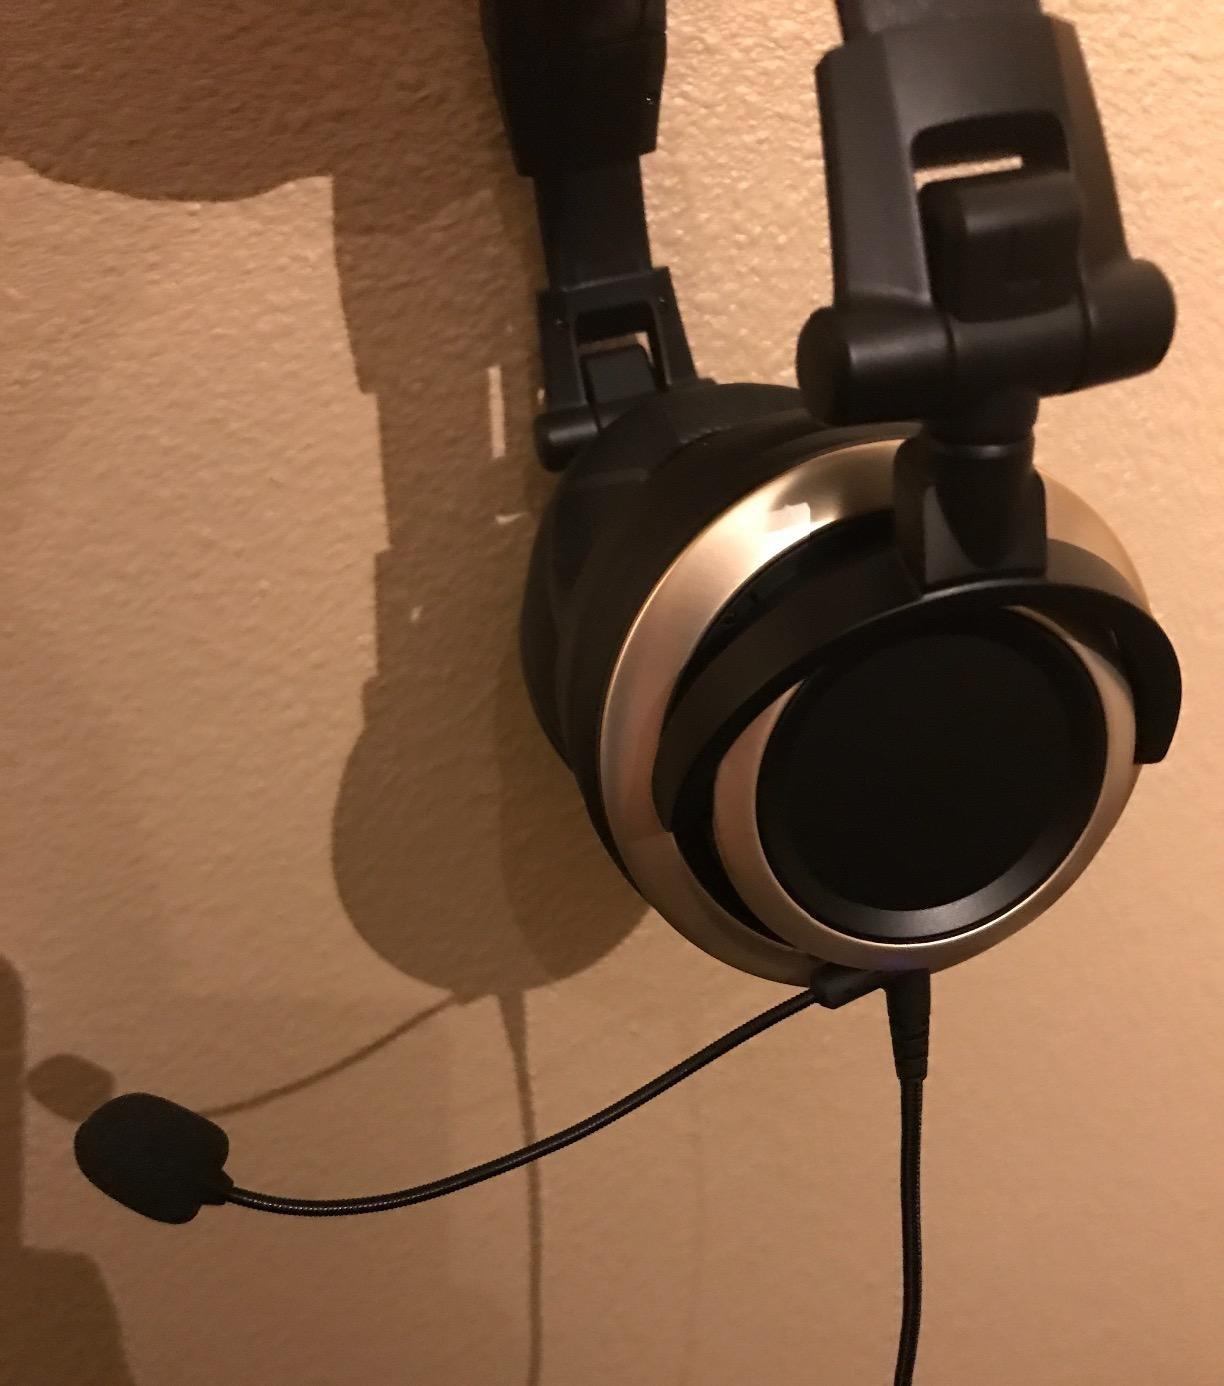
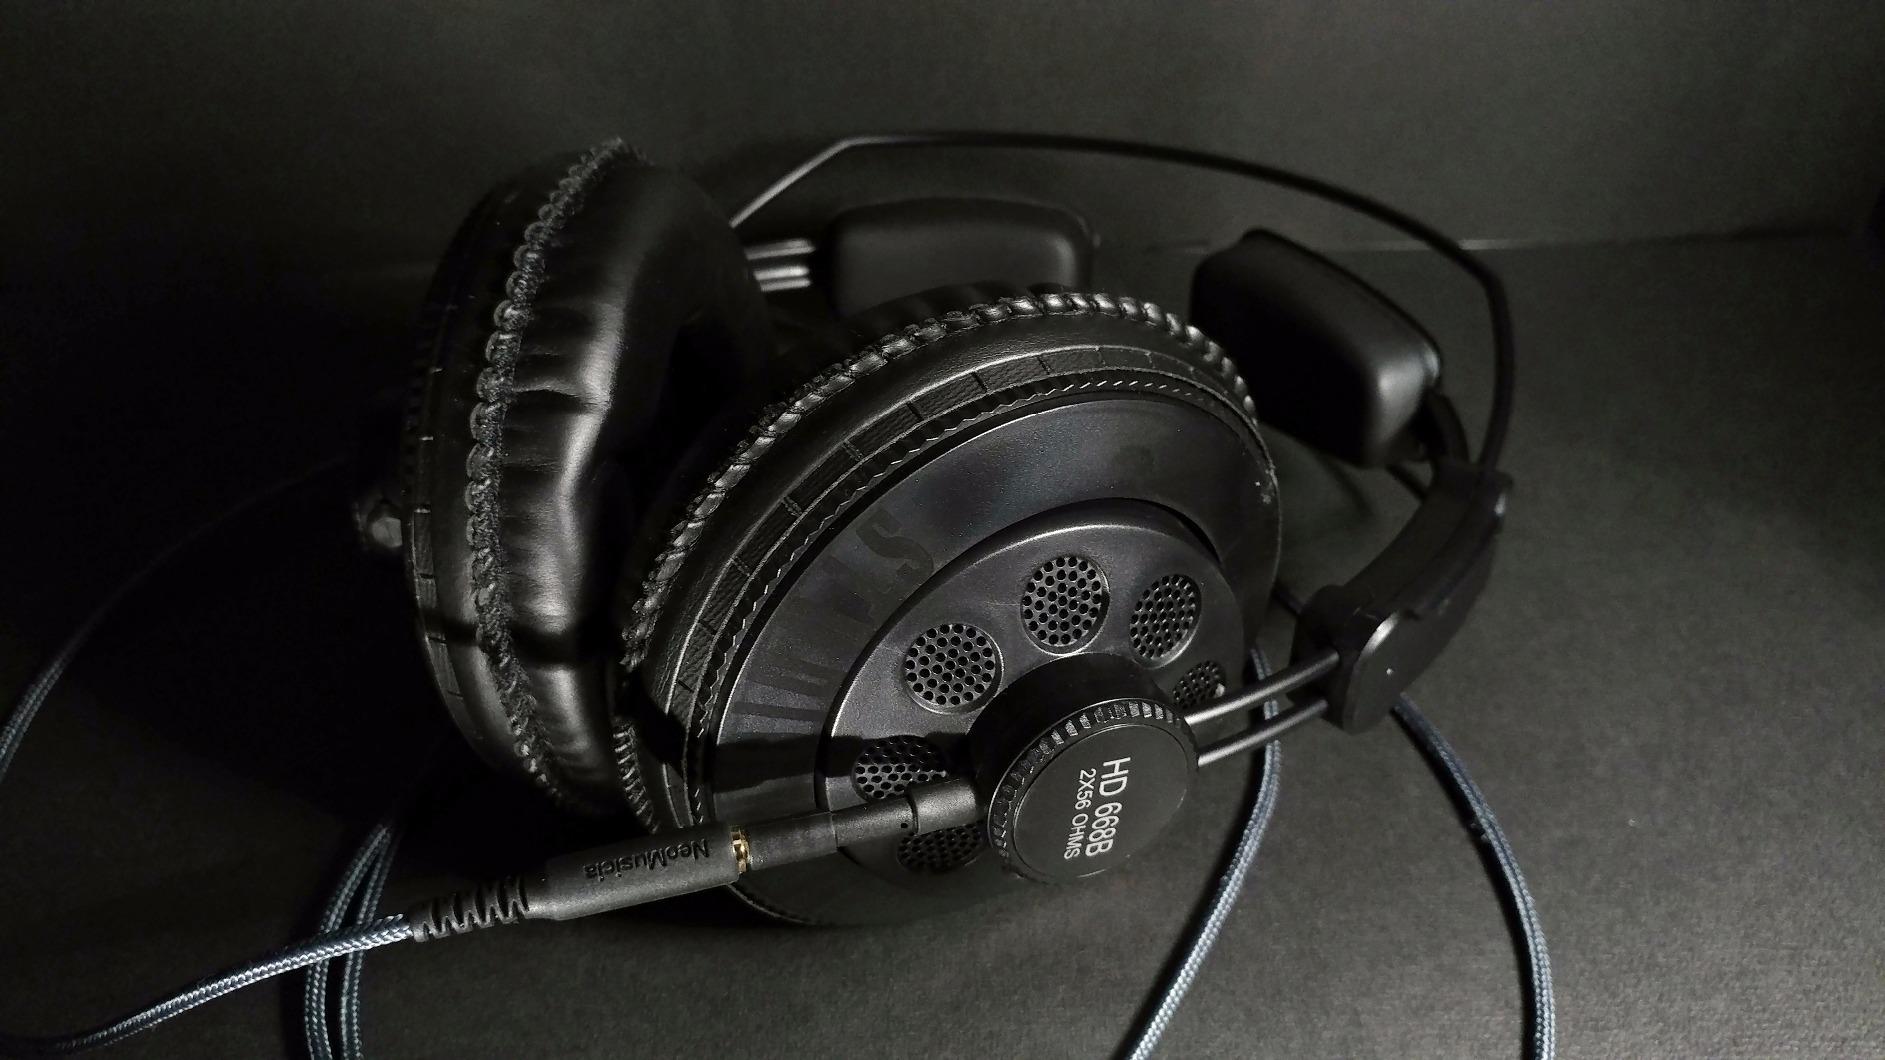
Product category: headphones
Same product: no